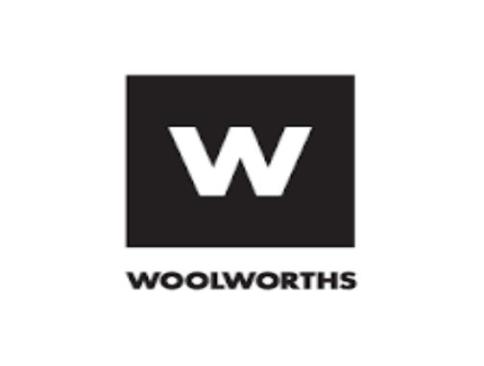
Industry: Others